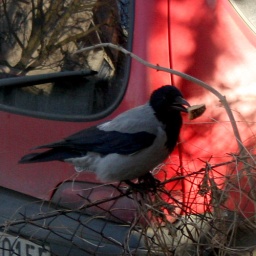
When I was leaving the house in the morning, a few birds were arguing over food.